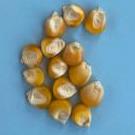
Maize quality: Good